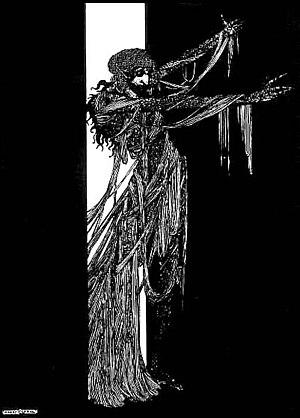
IIlustration pour La Chute de la maison Usher
The Fall of the House of Usher est un opéra de chambre en deux actes pour solistes et ensemble, composé en 1987 par Philip Glass, sur un livret de Arthur Yorinks d'après la nouvelle éponyme d'Edgar Allan Poe, La Chute de la maison Usher. Commande conjointe de l'American Repertory Theater de Cambridge et de l'opéra du Kentucky de Louisville, la première mondiale de l'œuvre a eu lieu le 18 mai 1988 sous la direction musicale de Richard Pittmann et une mise en scène de Richard Foreman.